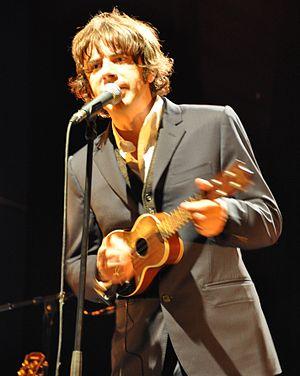
Thomas Fersen à fr:Marseillette (Aude).
Thomas Fersen est un auteur-compositeur-interprète français, né le 4 janvier 1963, à Paris. Il a pris ce nom en 1986, en hommage à Tomás Boy et Axel de Fersen.